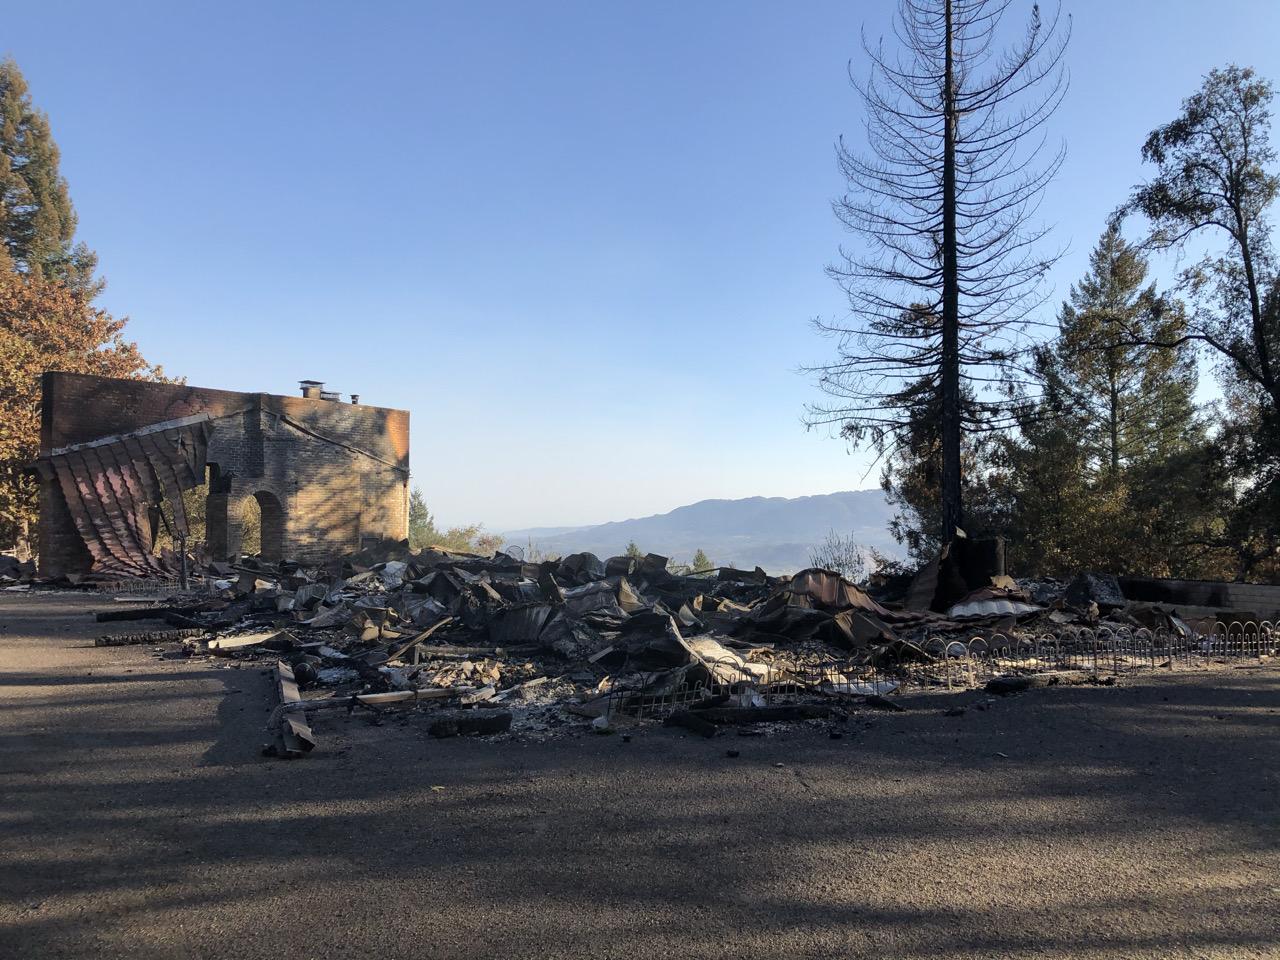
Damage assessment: destroyed